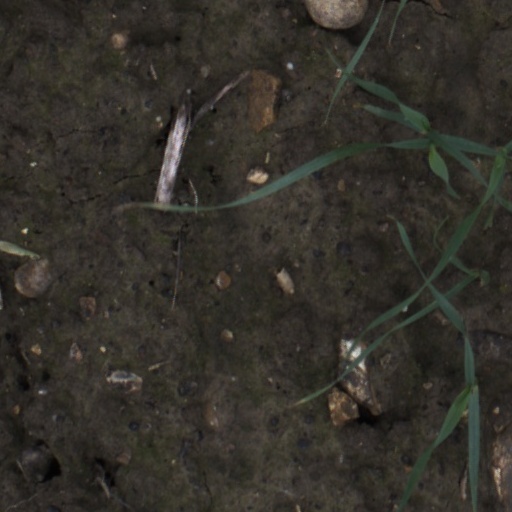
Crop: wheat